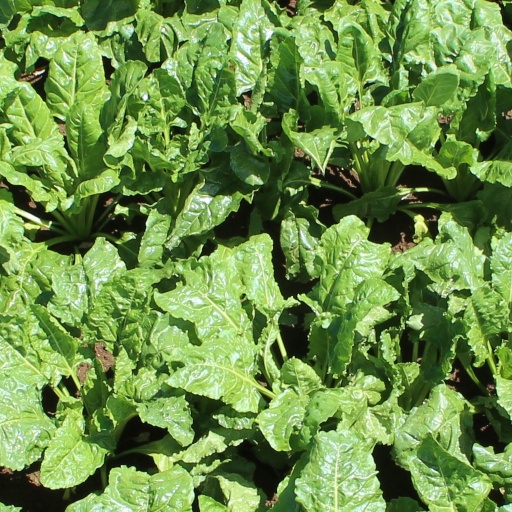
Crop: sugar beet